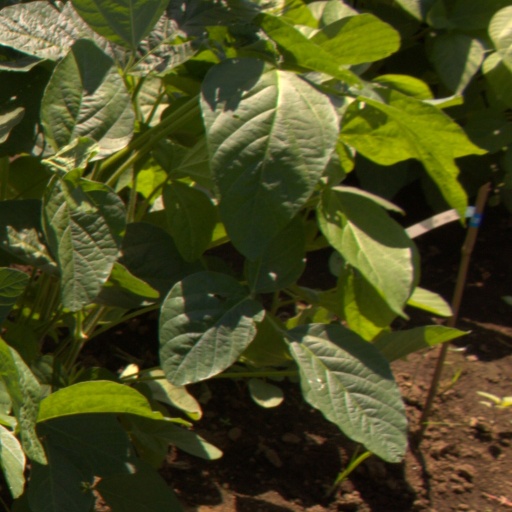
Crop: soybean